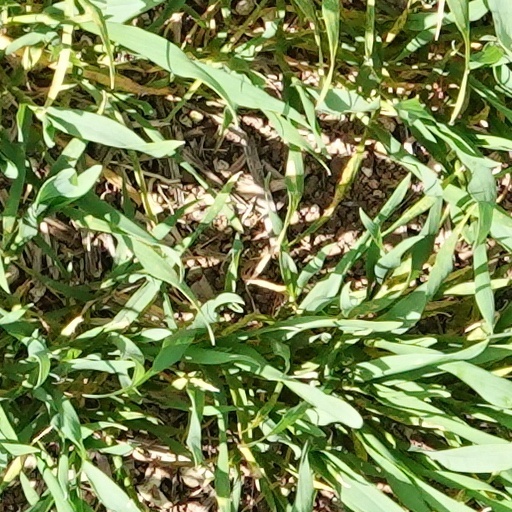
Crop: wheat